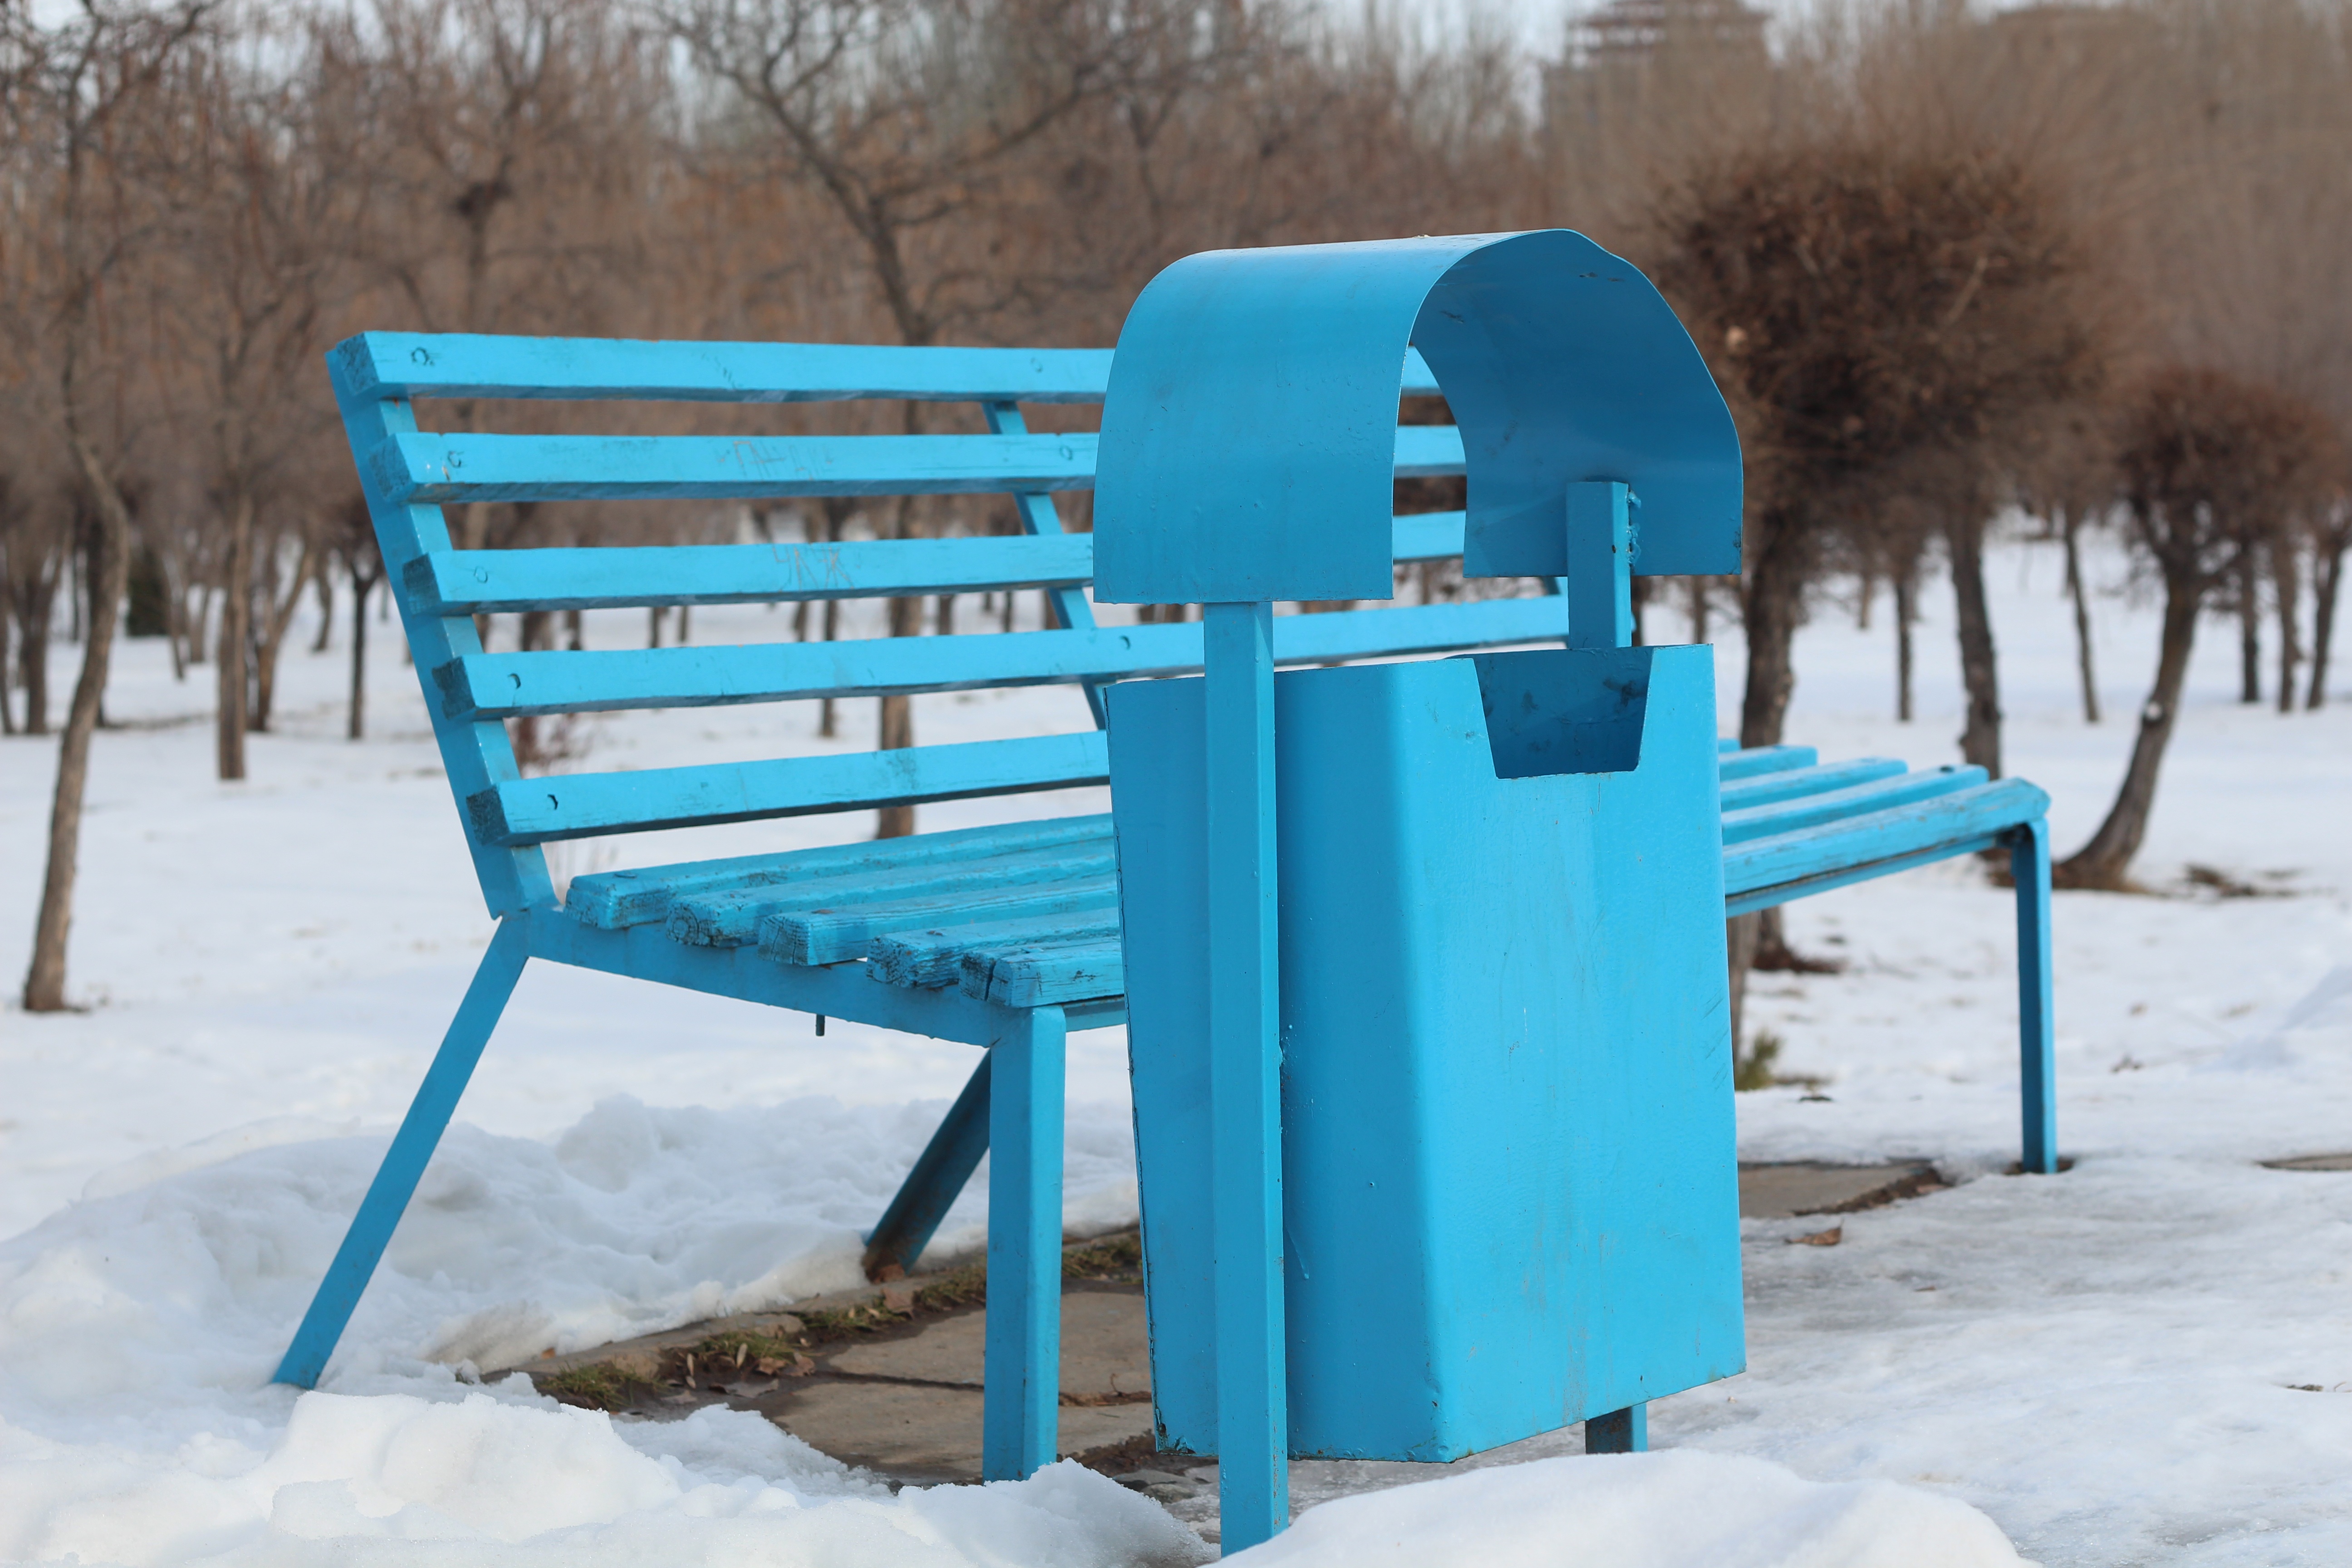
outdoor, bench, play, chair, metal, blue, empty, furniture, ecology, product, container, playground, trash, trashcan, settle, recycle, recycling, form, man made object, outdoor play equipment